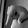
ASL letter: Q